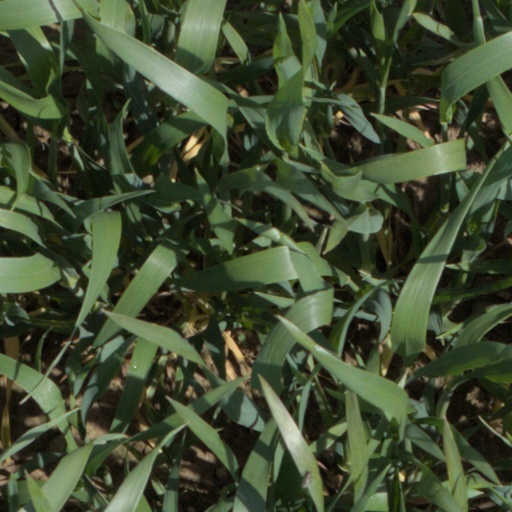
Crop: wheat